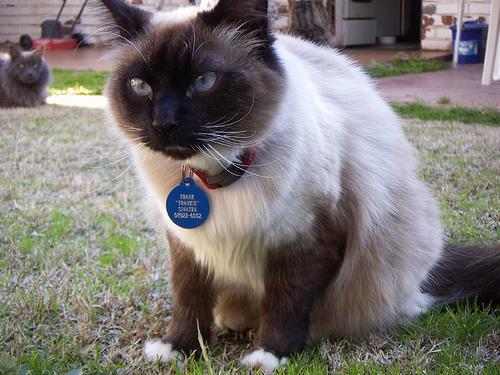
Breed: Birman